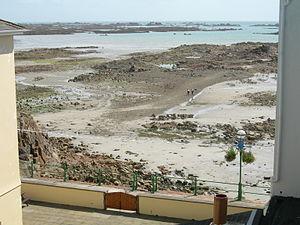
La marée est la variation de la hauteur du niveau des mers et des océans, causée par des forces gravitationnelles dues à la Lune et au Soleil et une force d'inertie due à la révolution de la Terre autour du centre de gravité du couple Terre-Lune, le tout conjugué à la rotation de la terre sur son axe.